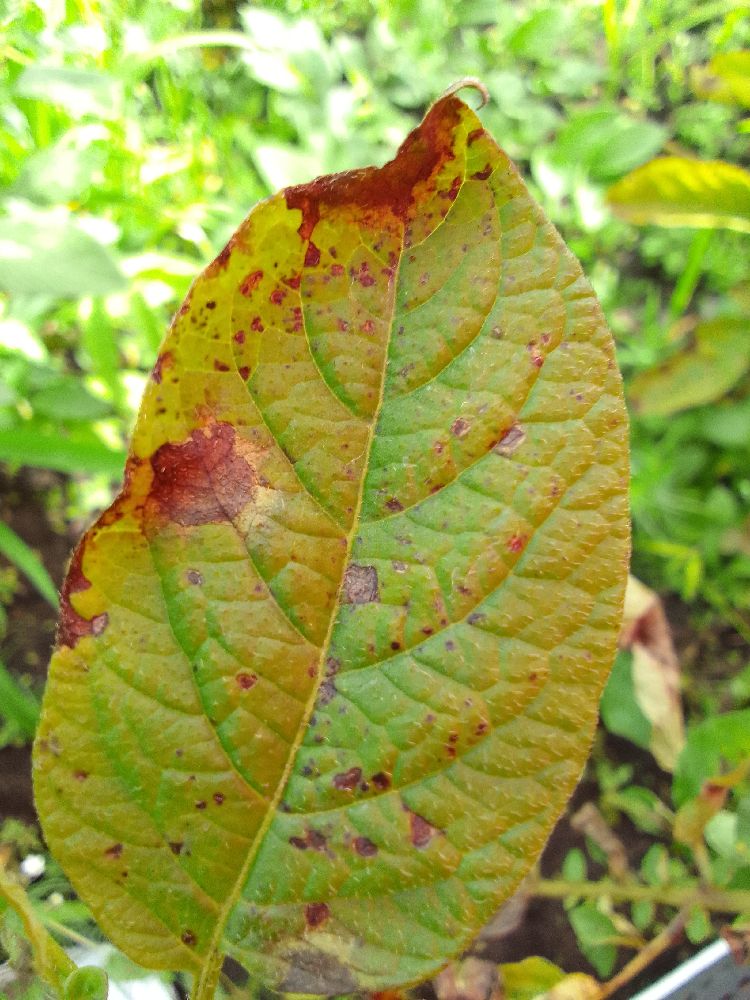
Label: Late blight